Stephen Larigaudelle Dubuisson

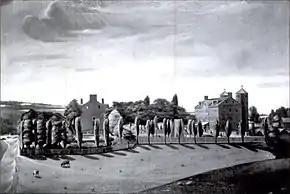
Georgetown University campus

Before long, Dubuisson returned to Georgetown for his religious studies. Dubuisson found himself in the midst of tensions between the Anglo-American Jesuits, who adopted republicanism and American culture, and their Continental European counterparts who were more traditional and austere. For this reason, he was disliked by his Anglo-American peers, despite being considered refined; likewise, Dubuisson regarded them as irreverent.